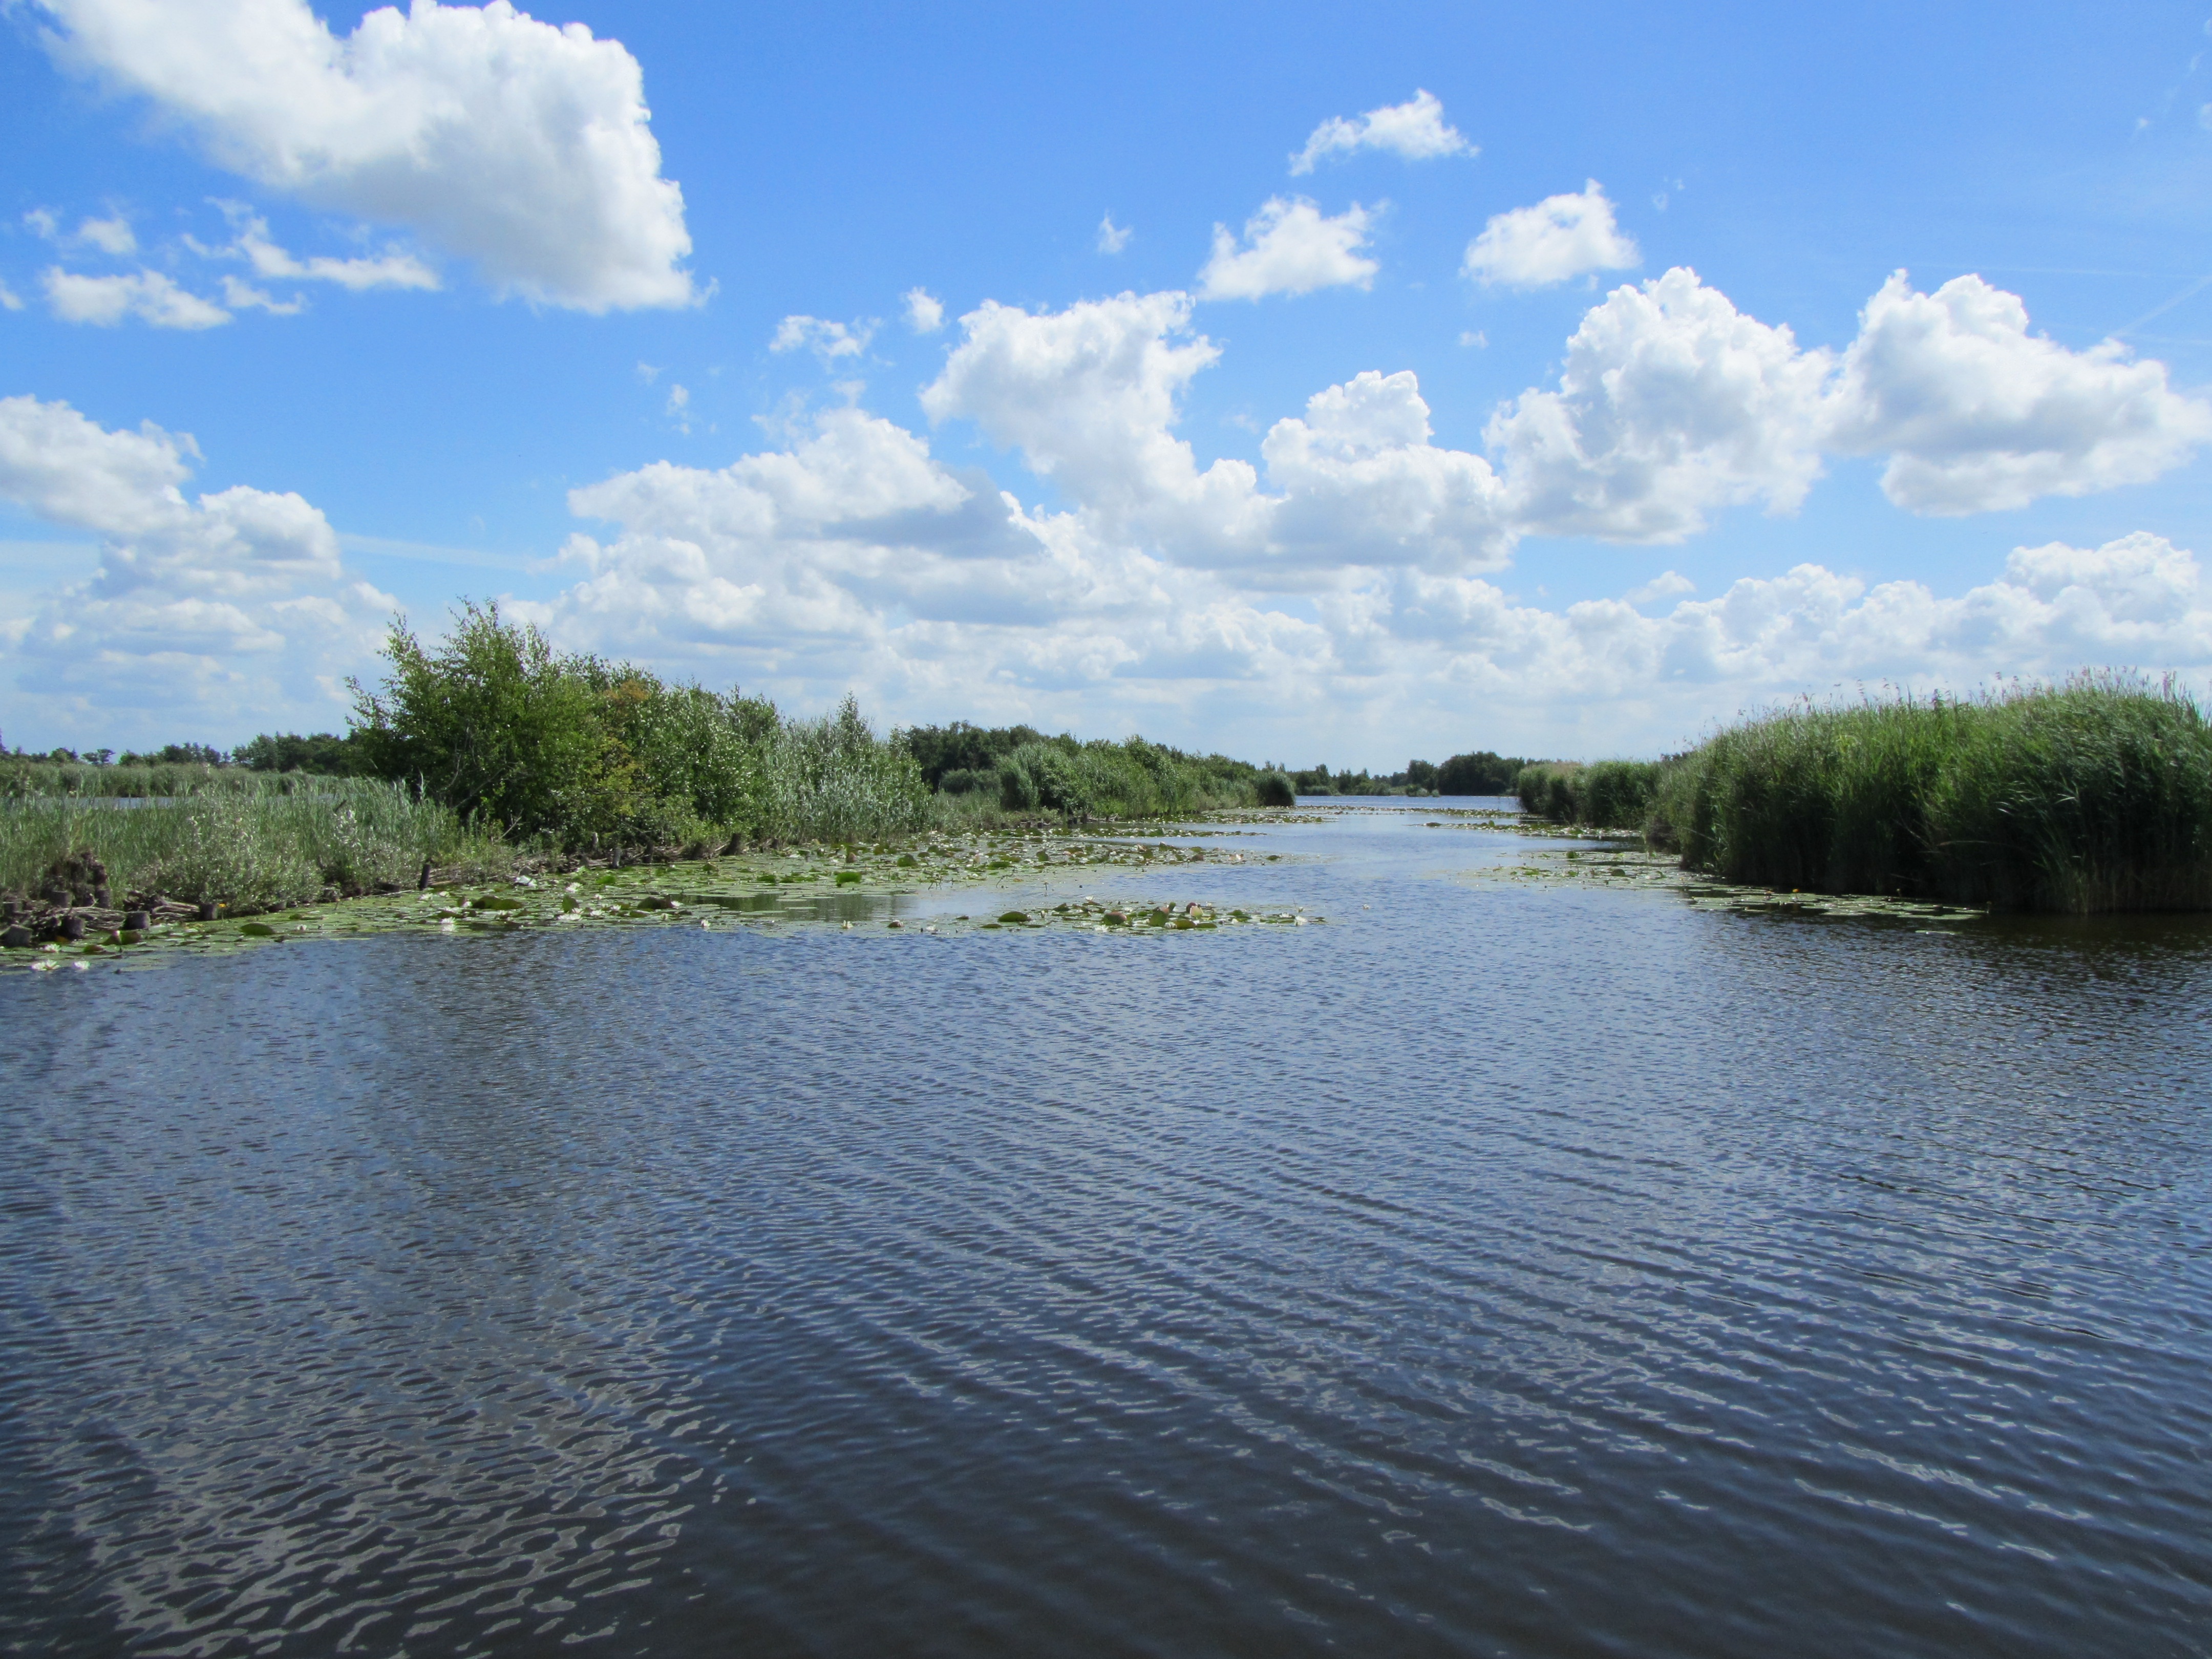
water, nature, marsh, lake, river, inlet, flow, vehicle, reservoir, waterway, body of water, boating, channel, loch, natural water, landform, geographical feature, nieuwkoopseplassen